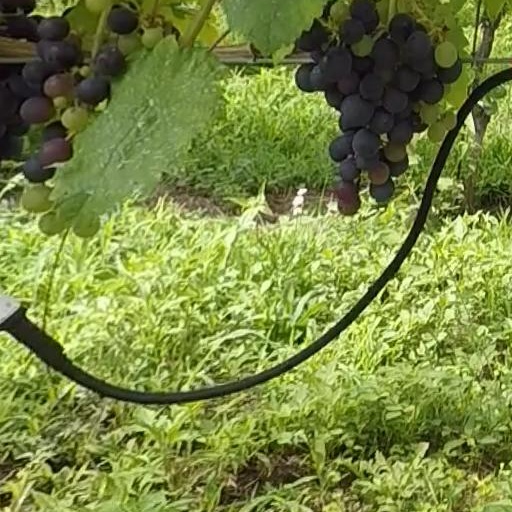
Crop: grape